John Brian Walker

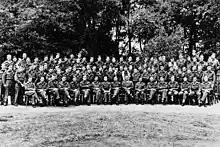
Group photo of London Medical students who went to Belsen

John Brian Walker was born in Catford, London. After studying at New College, Oxford and while studying medicine at The London Hospital in 1945, he was one of the London medical students who were sent to Bergen-Belsen concentration camp shortly after its liberation by British troops, to assist in the feeding of the severely malnourished and dying inmates, under the supervision of nutritionist Arnold Peter Meiklejohn.